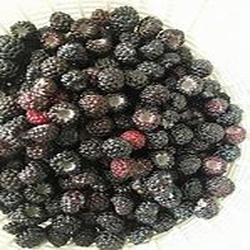
Label: Blackberry